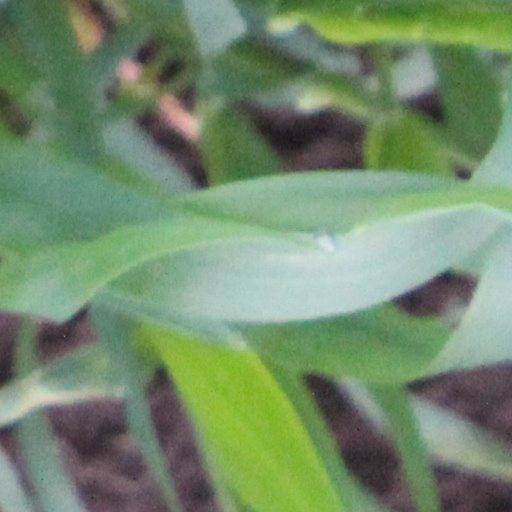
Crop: wheat